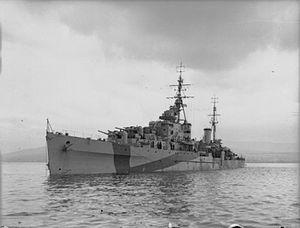
Le HMS Bellona est un croiseur léger de classe Dido en service dans la Royal Navy pendant la Seconde Guerre mondiale. En 1946, le croiseur est prêté à la Royal New Zealand Navy, devenant le HMNZS Bellona.
La classe Dido est une classe de croiseurs légers construits pour la Royal Navy. Le design a été influencé par la classe Arethusa. Un premier groupe de trois unités est commandé en 1940, un second groupe de 6 navires puis un autre de 2 unités le sont en 1941 et 1942. La sous-classe Bellona est commandée entre 1943 et 1944. De nombreux navires de cette classe empruntent leurs noms à des personnages de la mythologie grecque.